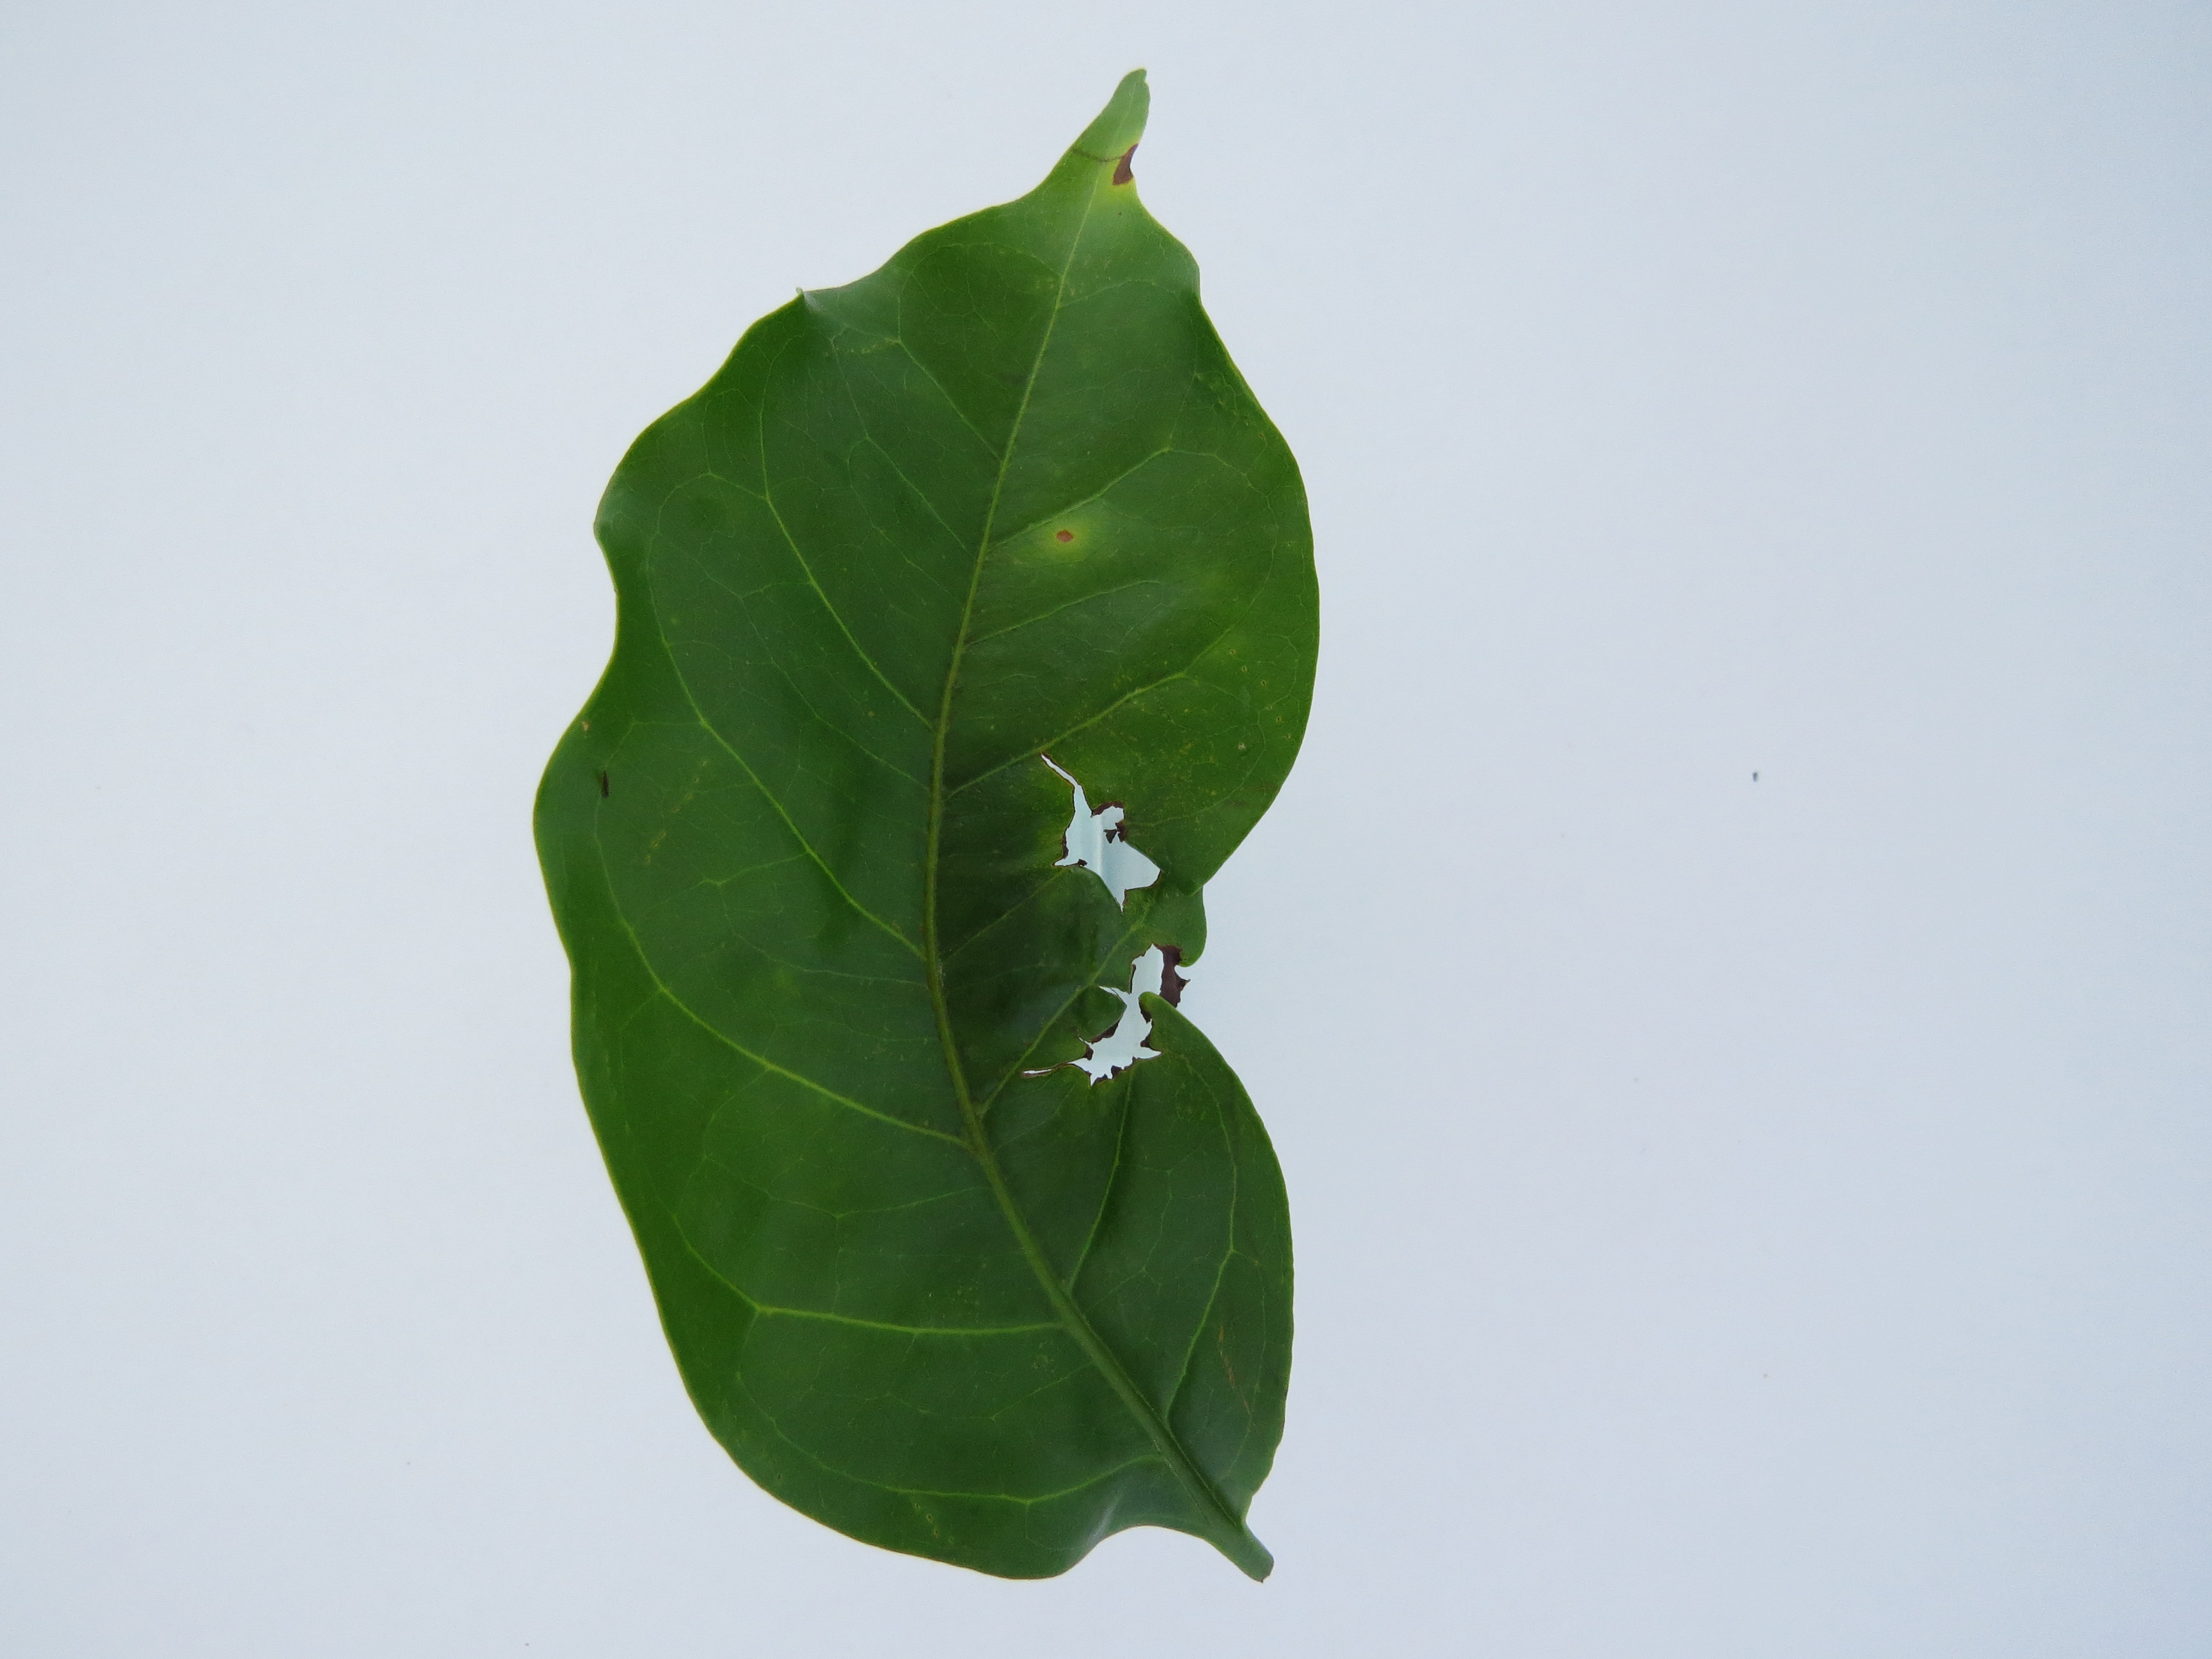
Label: calcium-Ca